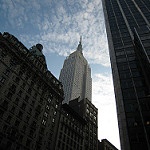
Scene: Outdoor